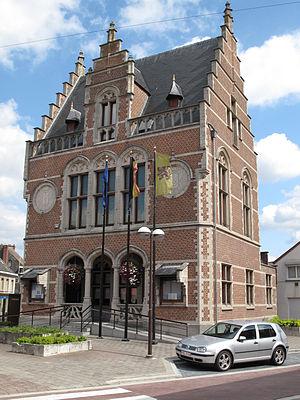
Kessel (comm. de Nijlen, Belgique). Maison communale néogothique (arch. Careels, 1908). This is a photo of onroerend erfgoed number 3127
Kessel est une section de la commune belge de Nijlen située en Région flamande dans la province d'Anvers.
Cette page regroupe l'ensemble des monuments classés de la ville belge de Nijlen.